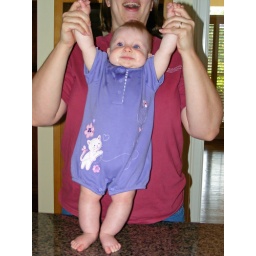
Louisa looks SO cute in her kitty cat outfit! 07/16/08